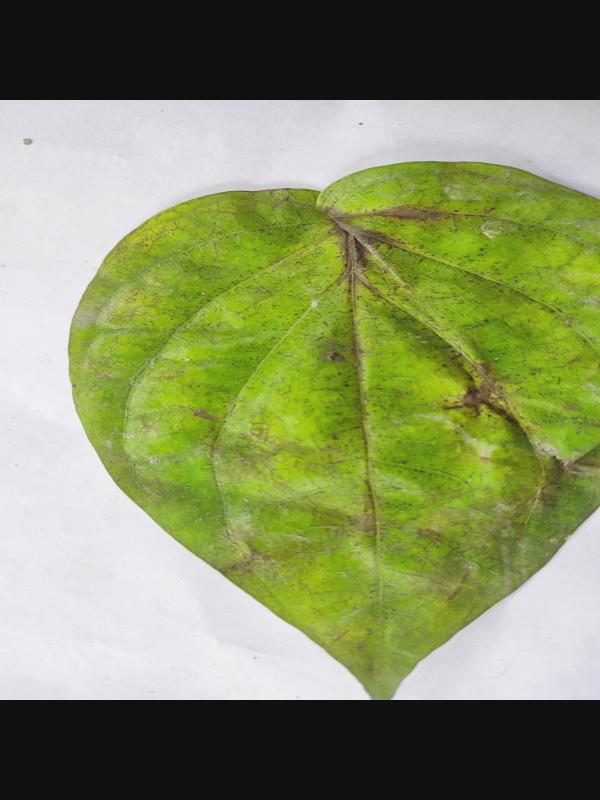
Label: Dried_Leaf